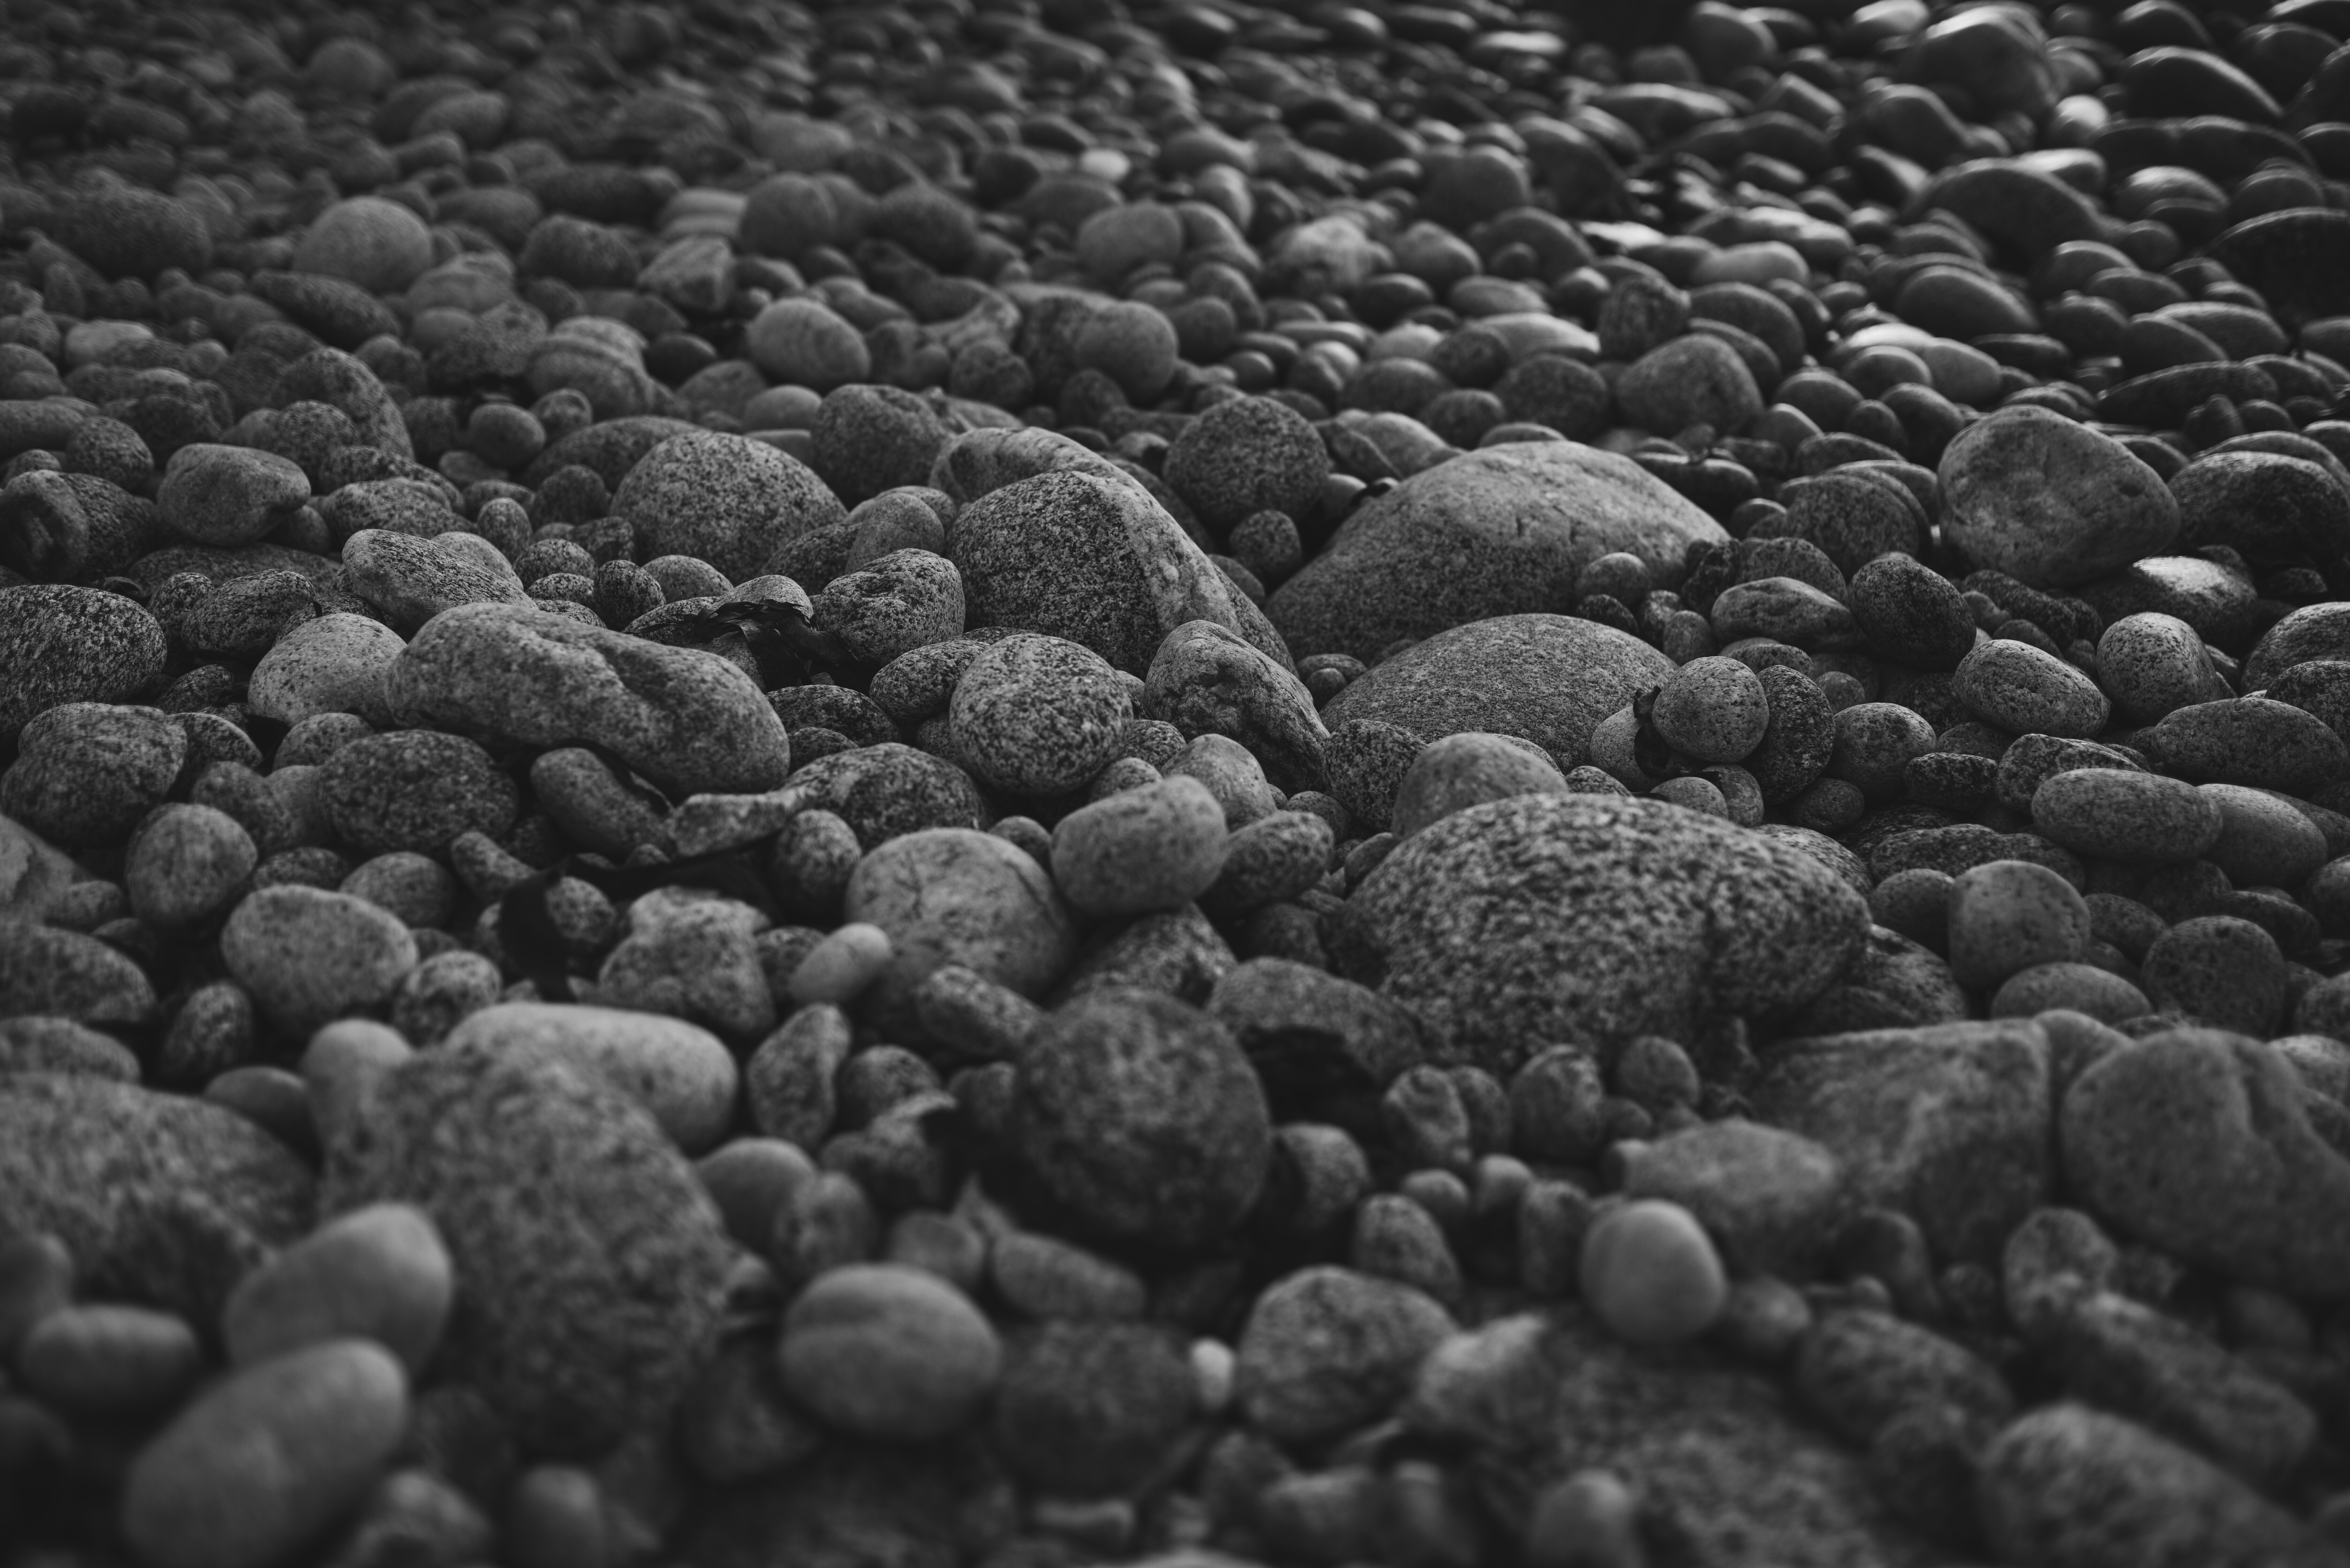
rock, black and white, photography, texture, stone, asphalt, food, produce, pebble, soil, monochrome, close up, gravel, macro photography, monochrome photography, geological phenomenon